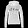
Label: Pullover